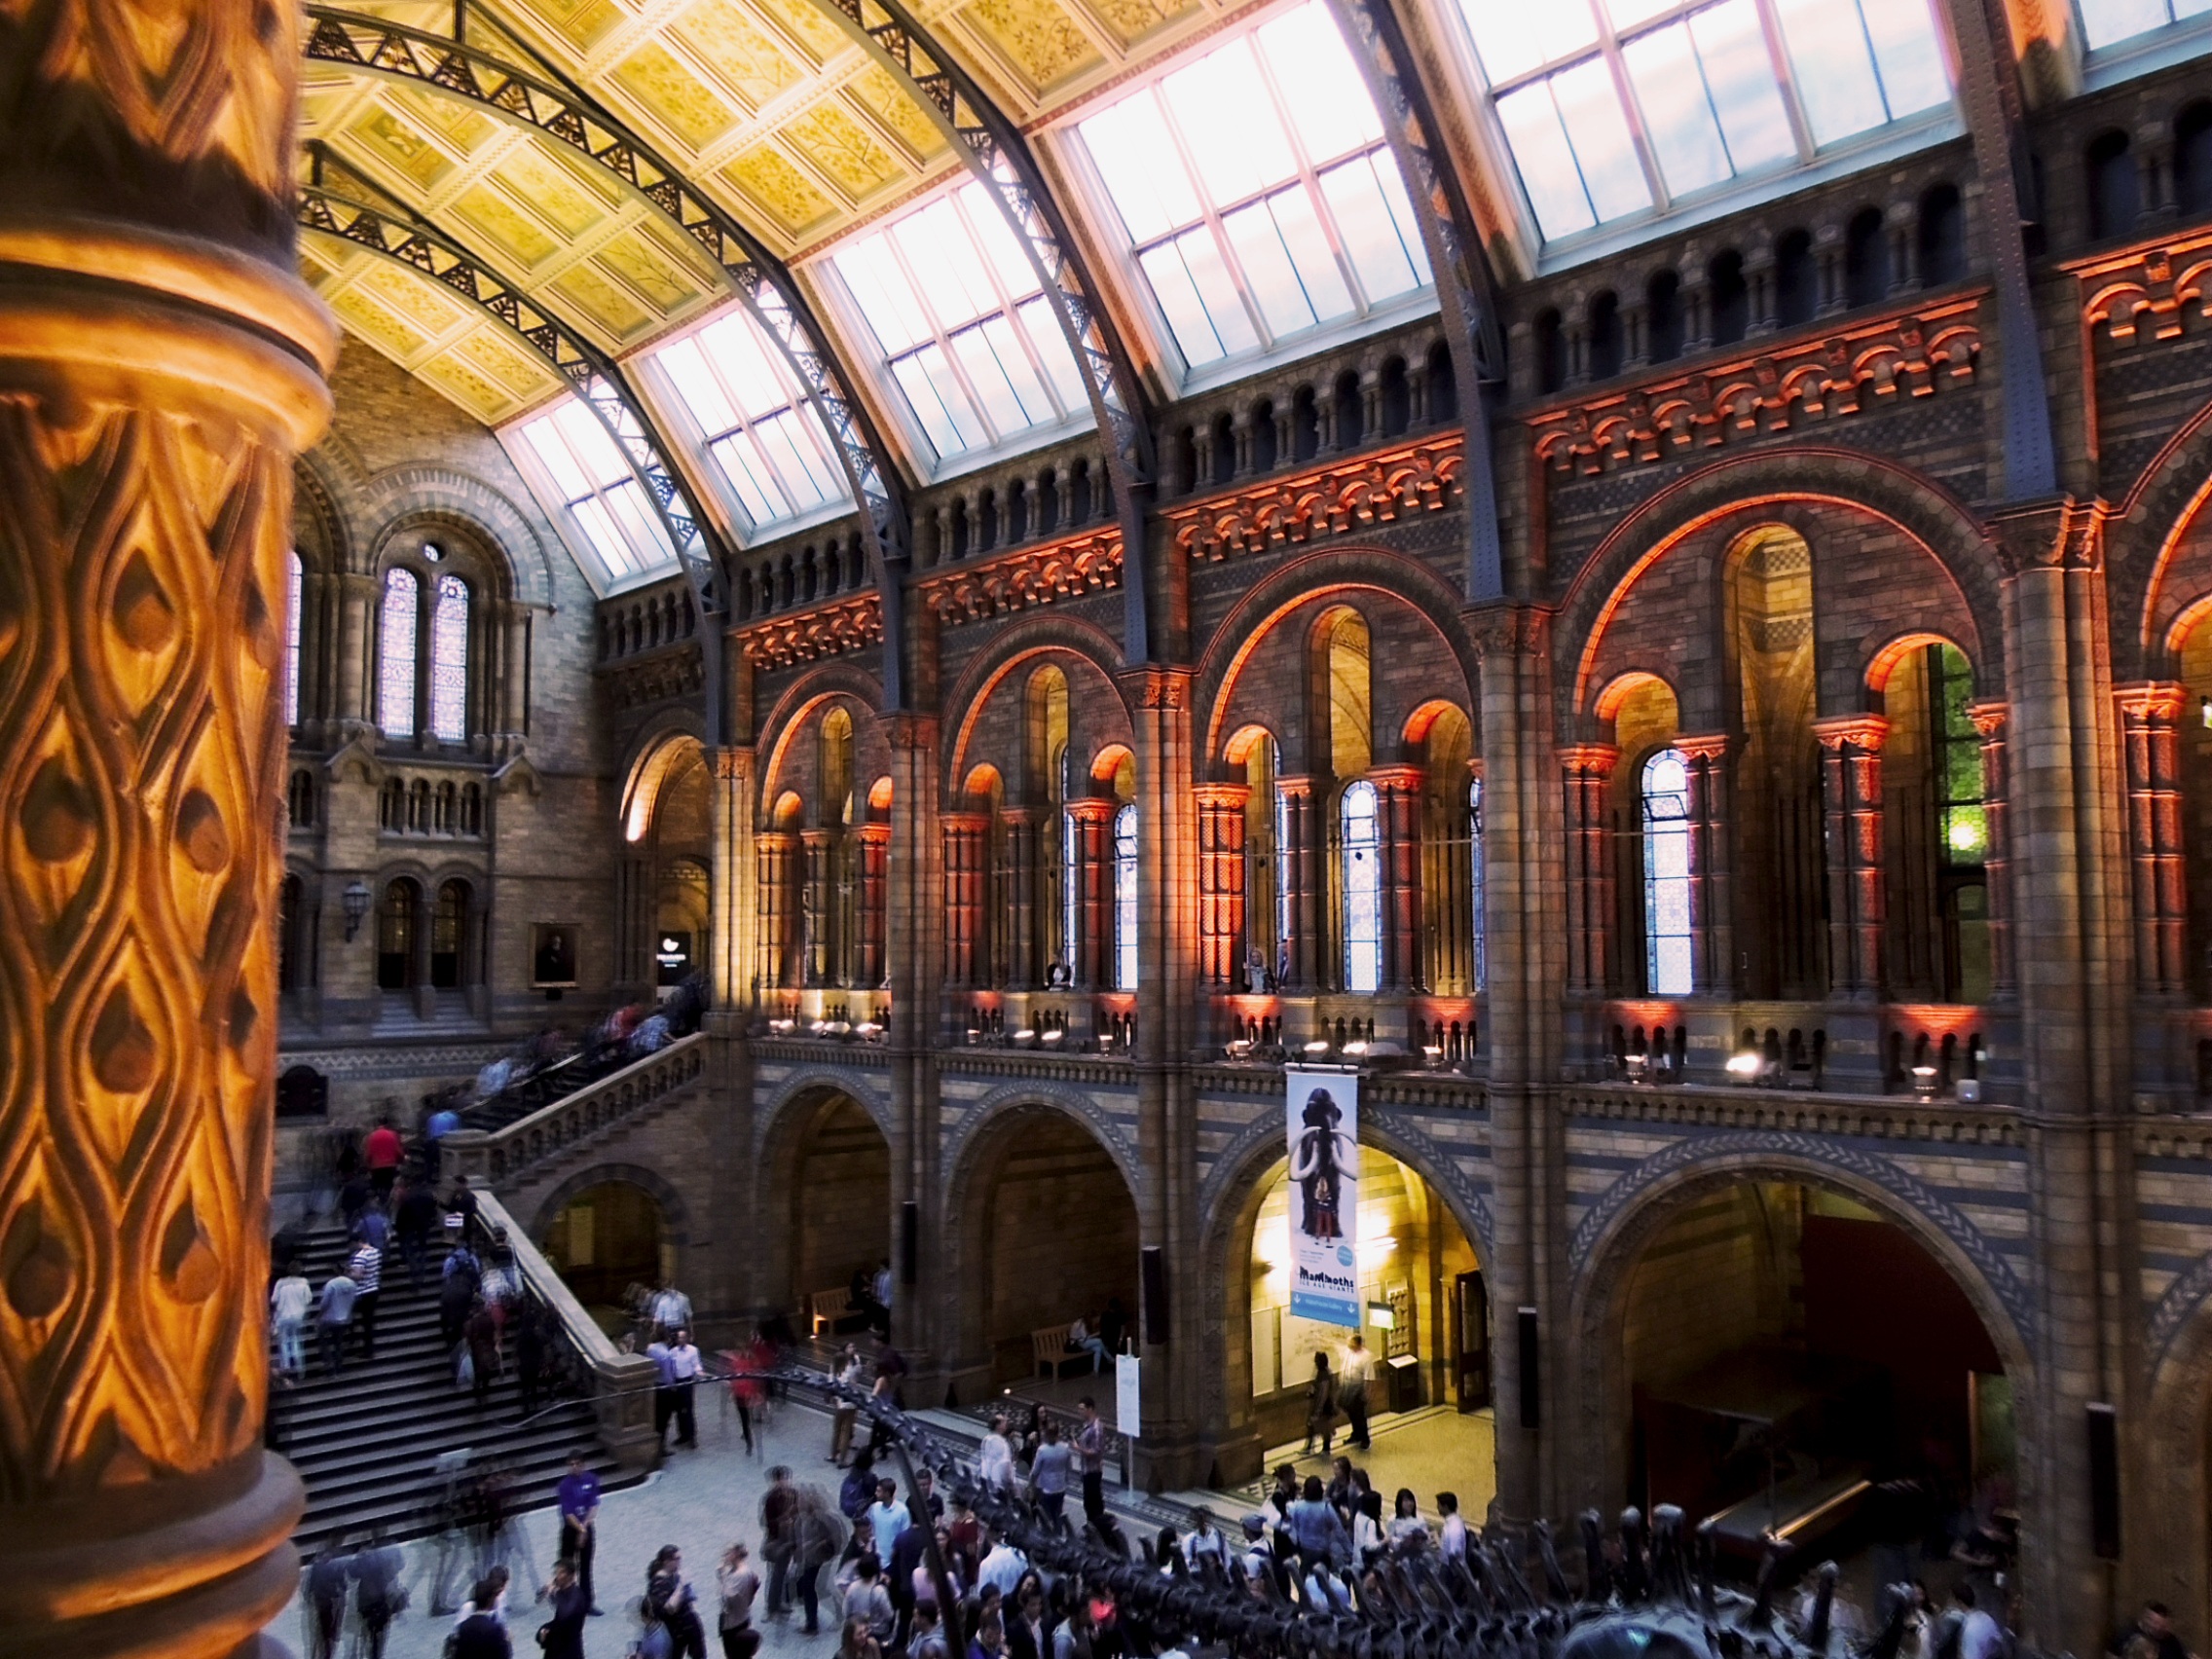
architecture, vintage, interior, building, palace, city, stone, museum, natural, bazaar, market, church, cathedral, attraction, historic, tourism, place of worship, natural history museum, uk, london, british, history, arcade, basilica, victorian, iconic, ancient history, human settlement